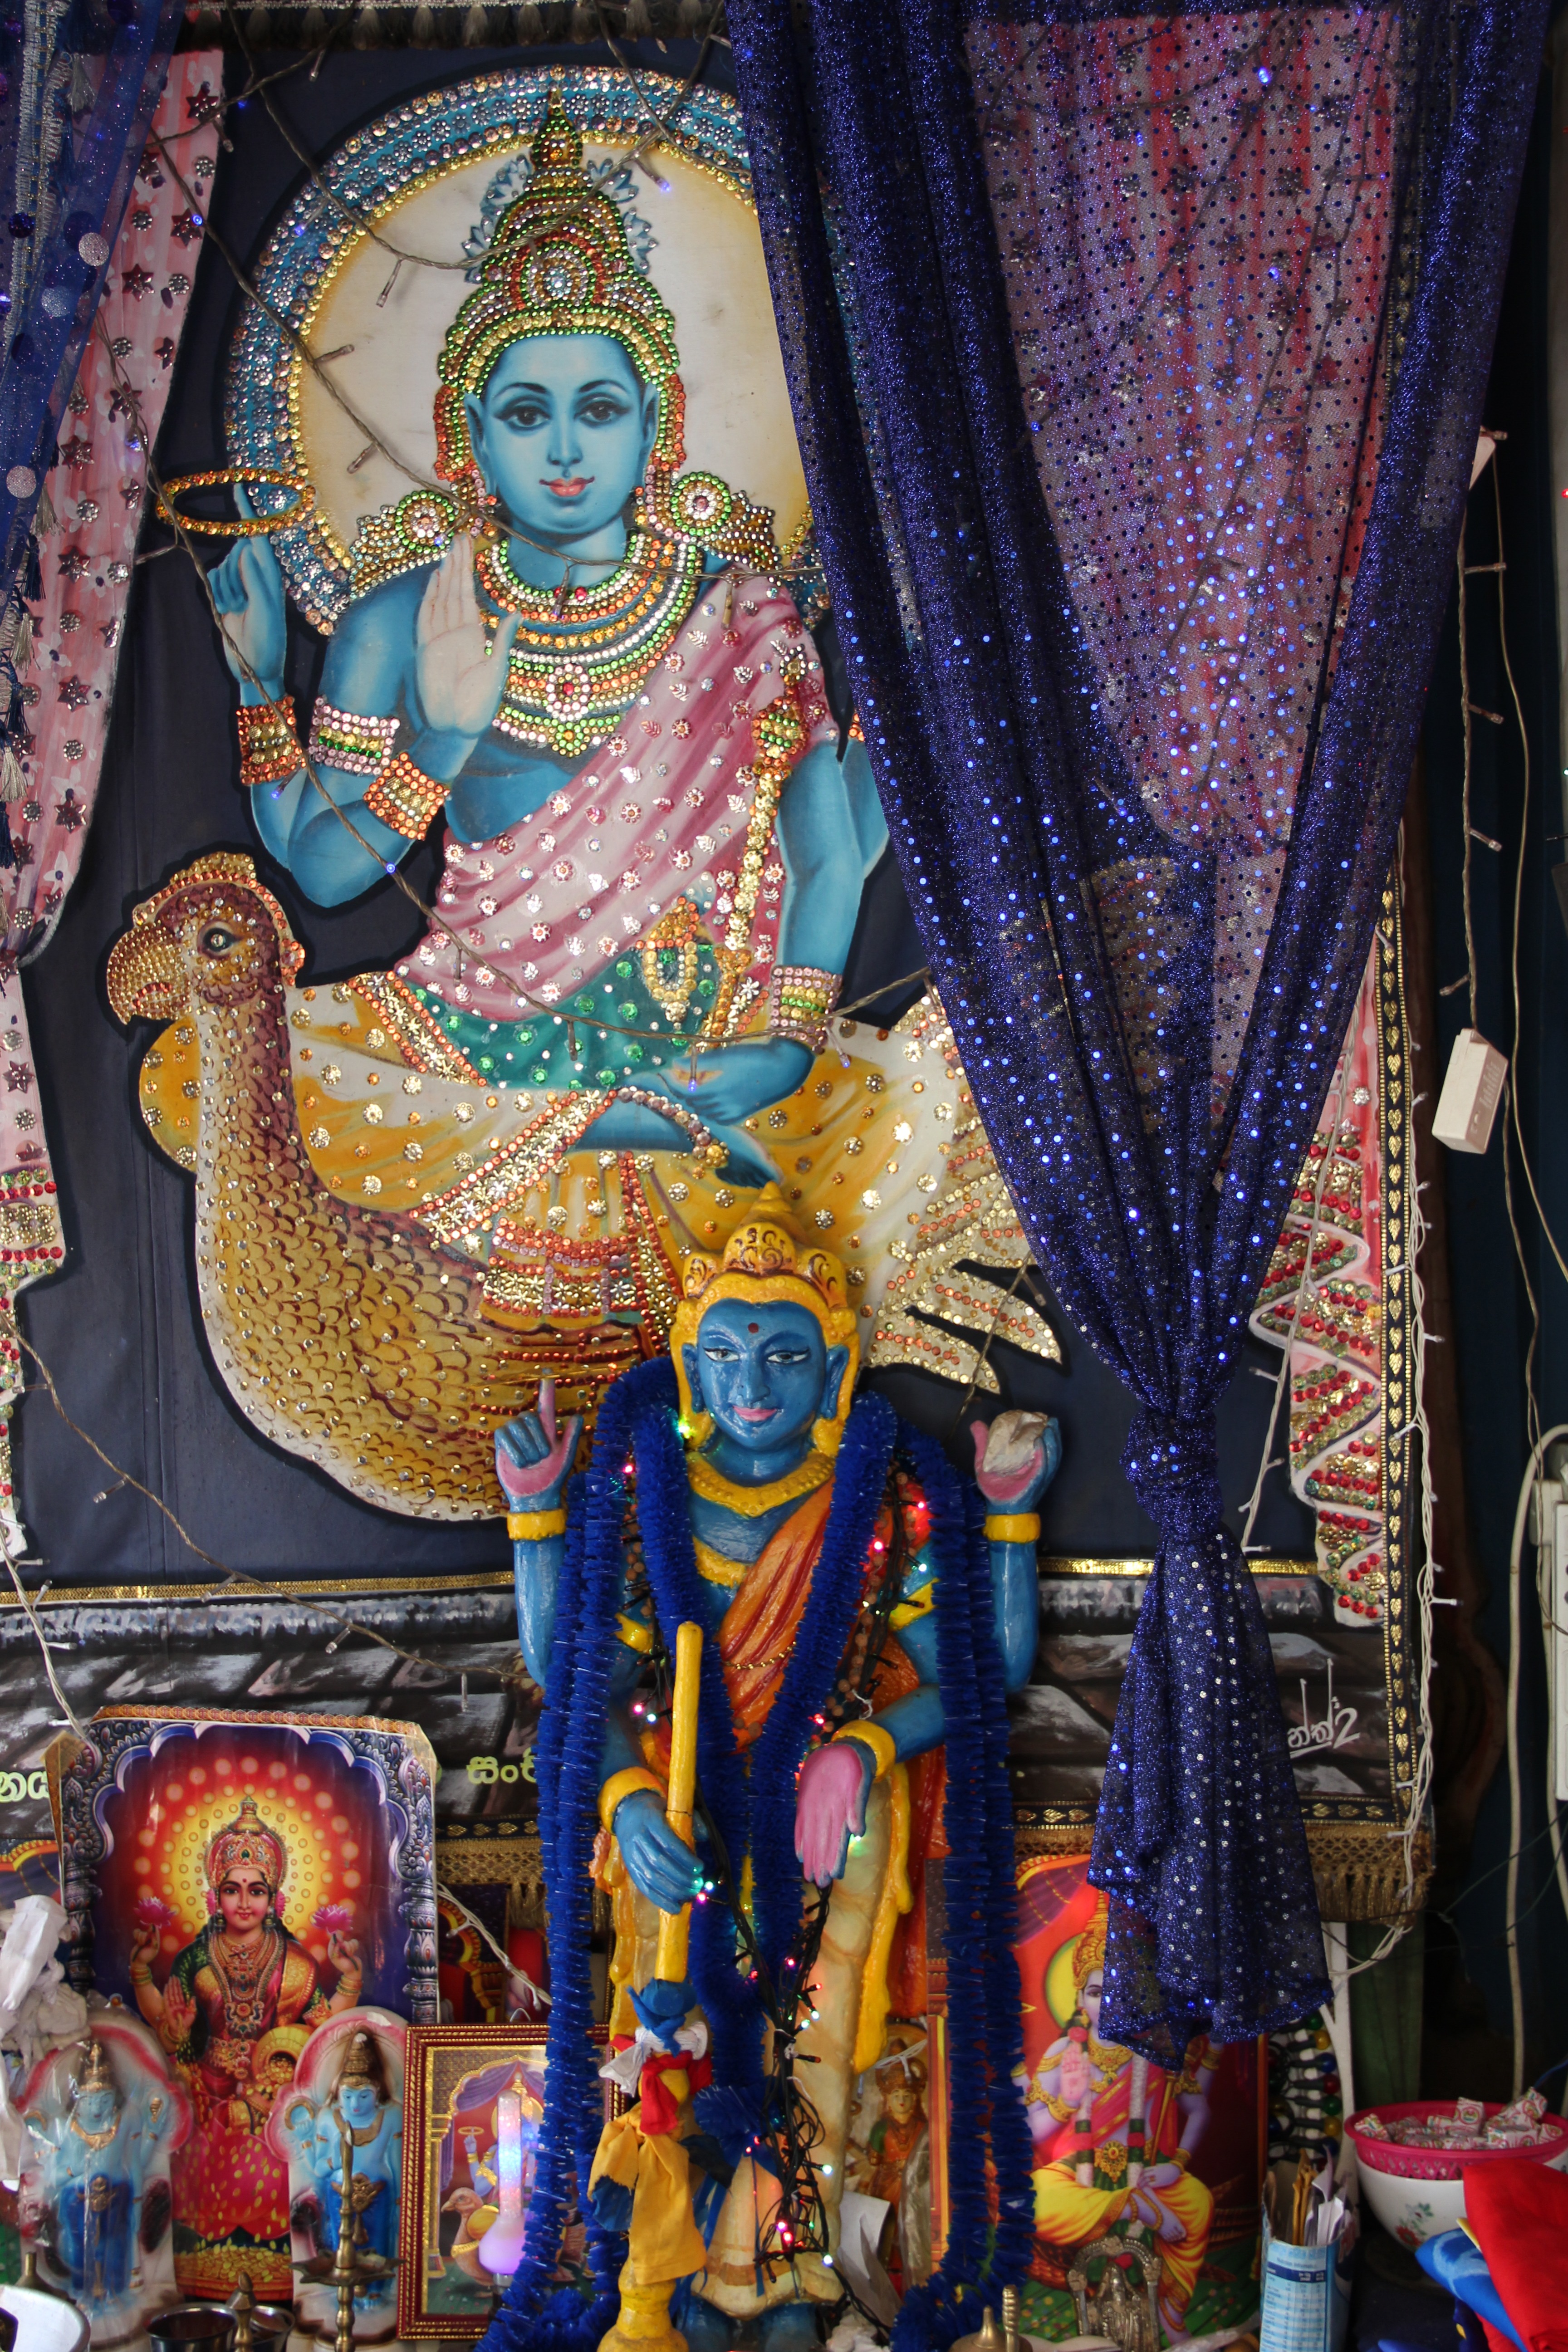
temple, tradition, sri lanka, hinduism, krishna, hindu temple